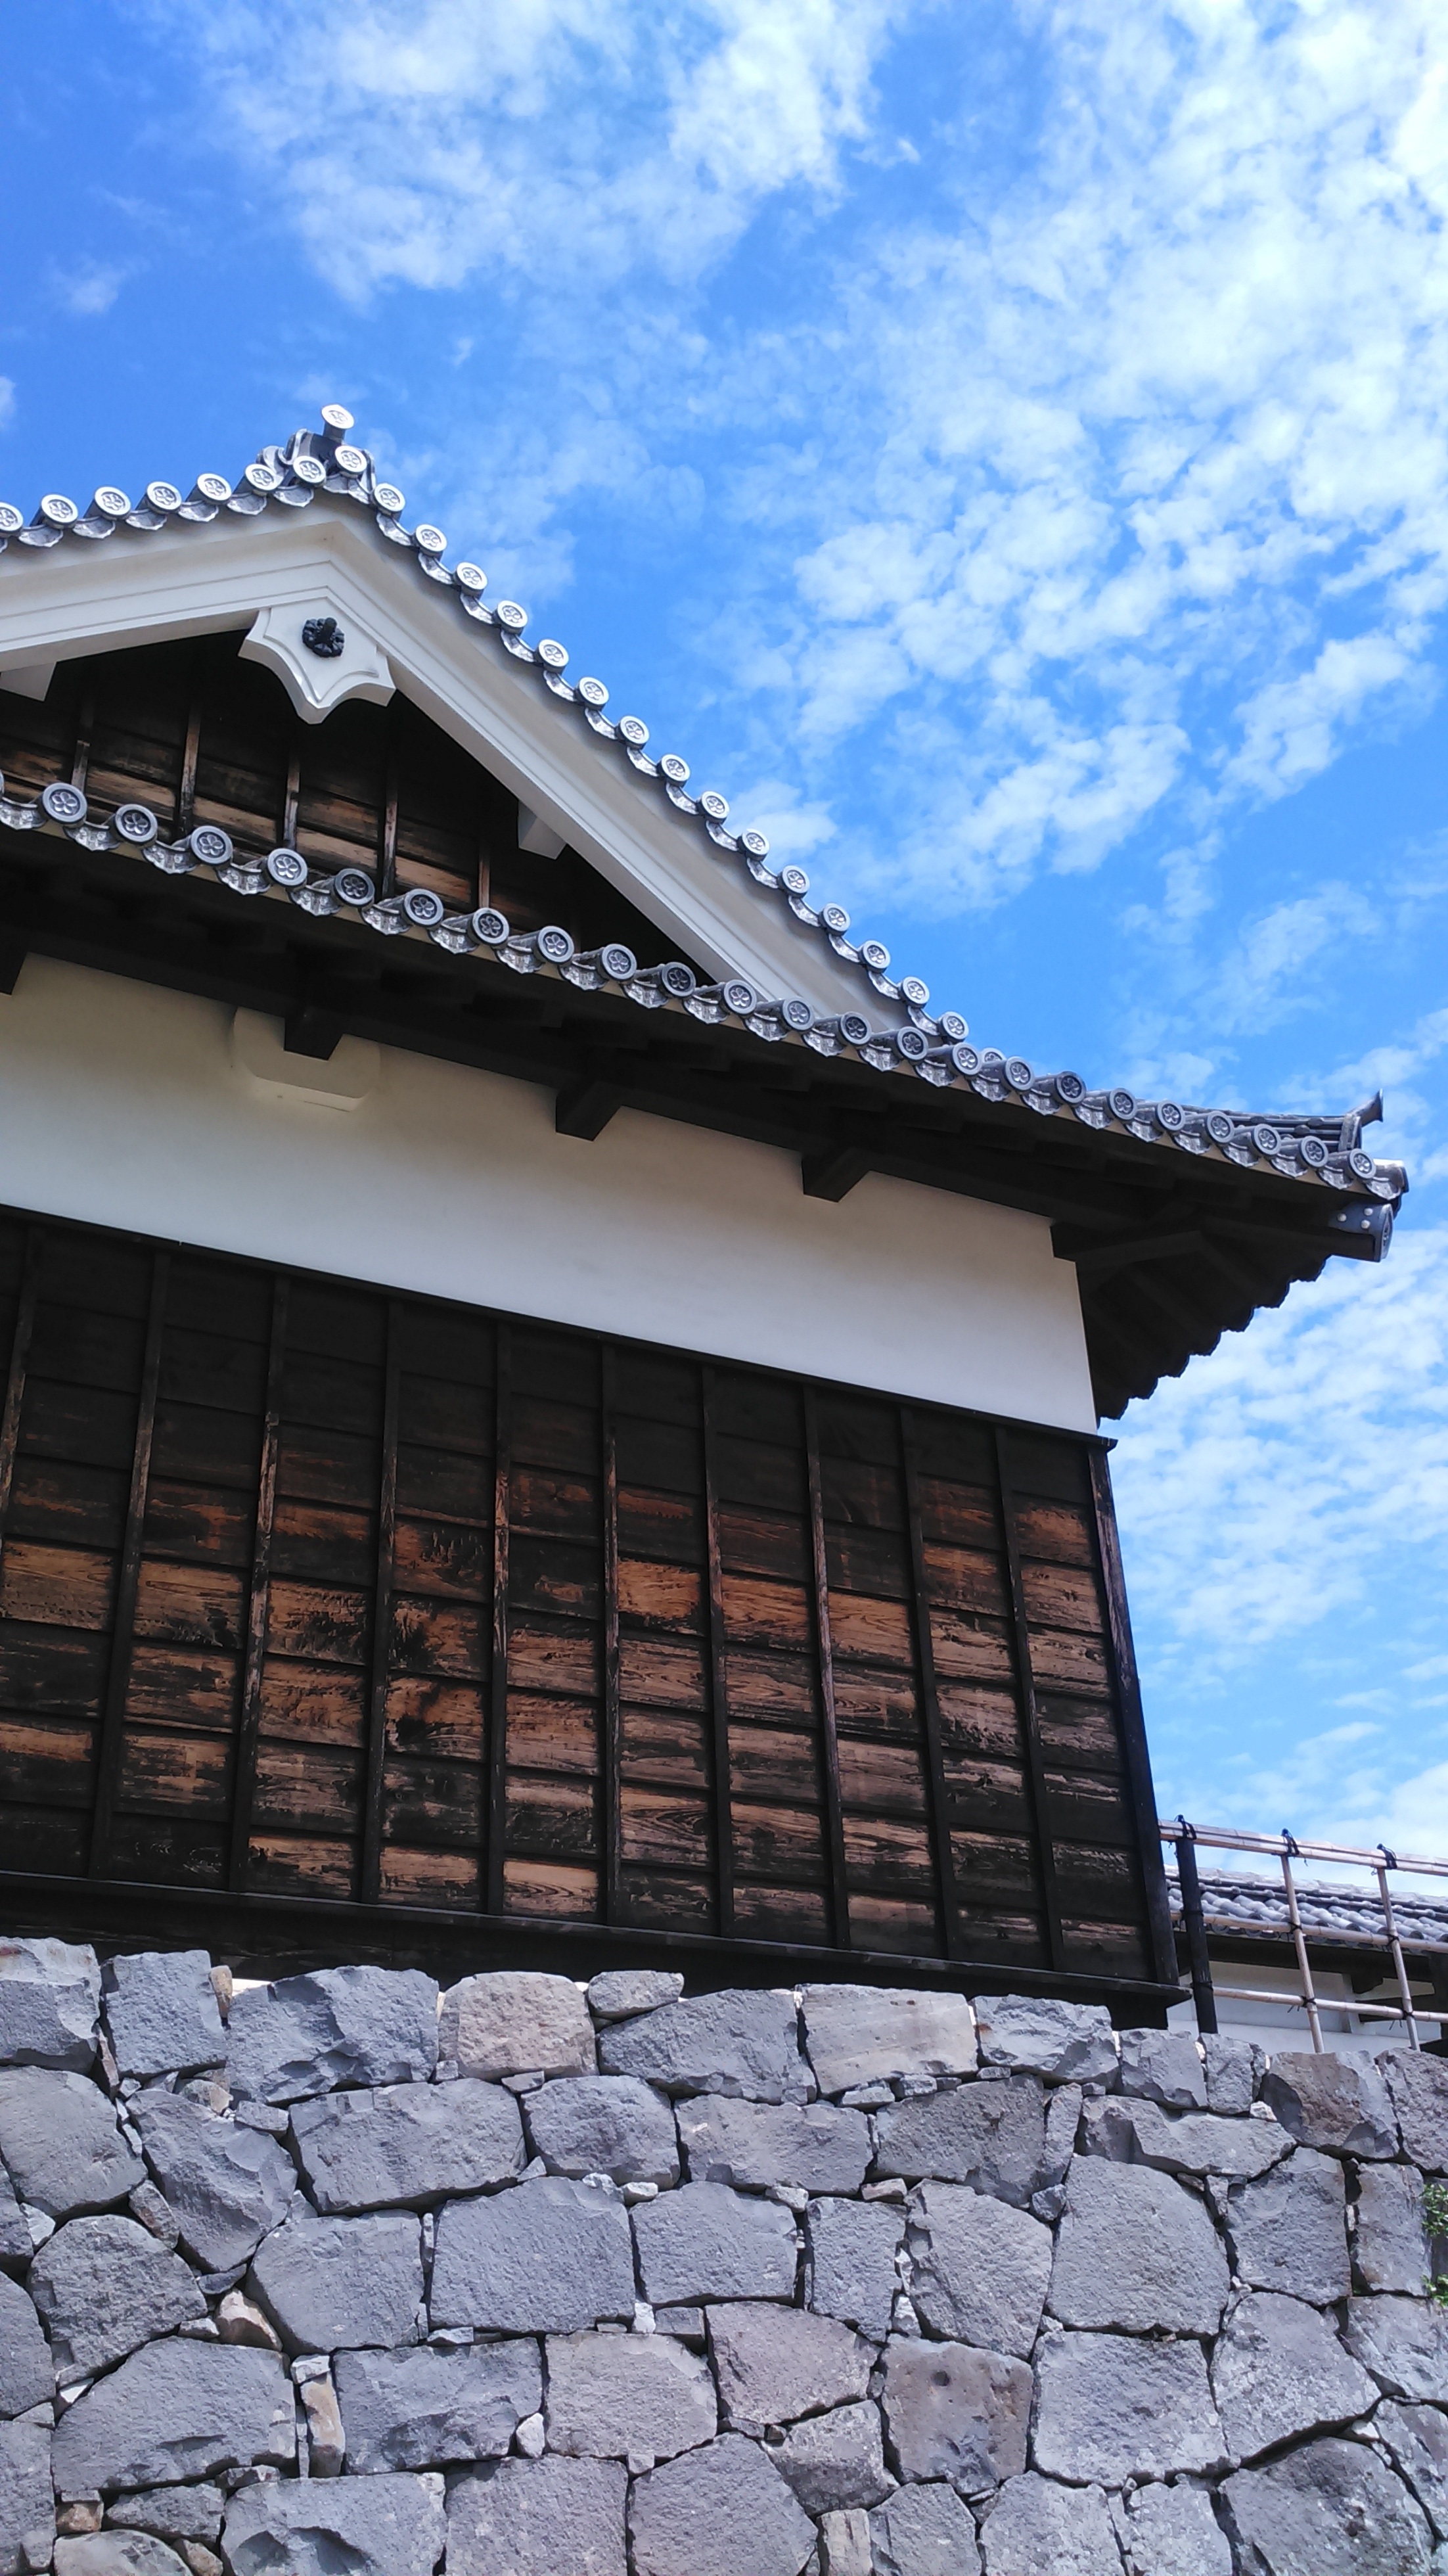
landscape, architecture, house, roof, building, wall, construction, facade, japan, place of worship, kyushu, too kill house